Water

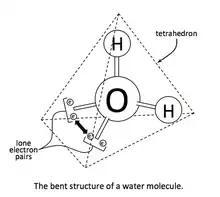
Tetrahedral structure of water

Below that temperature, but above the freezing point of , it expands becoming less dense until it reaches freezing point, reaching a density in its liquid phase of .